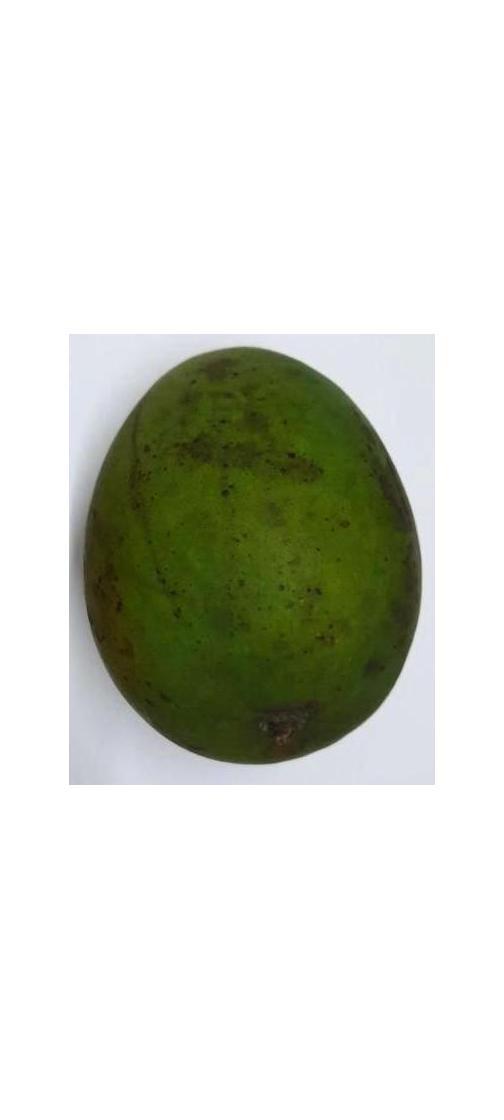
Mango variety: Harivanga